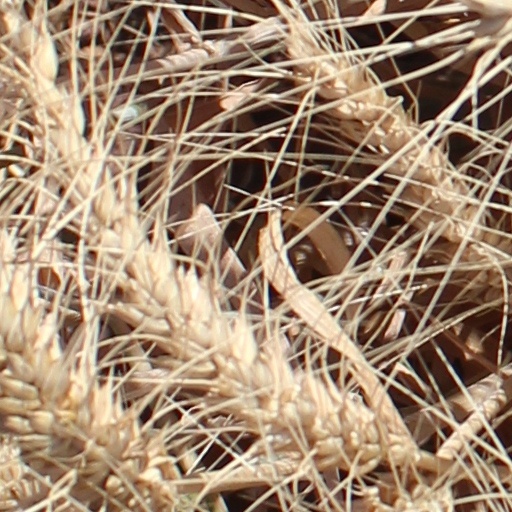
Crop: wheat